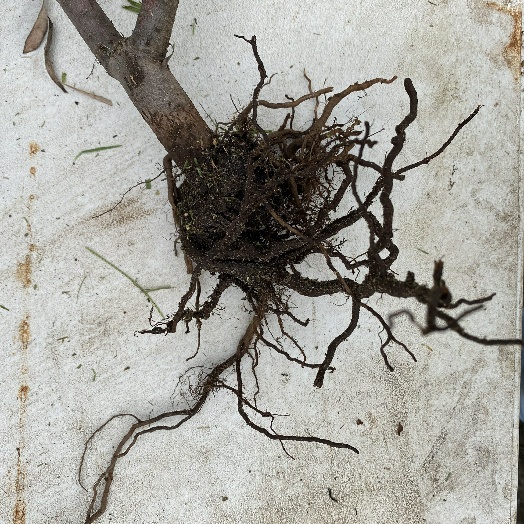
Label: generalcompost